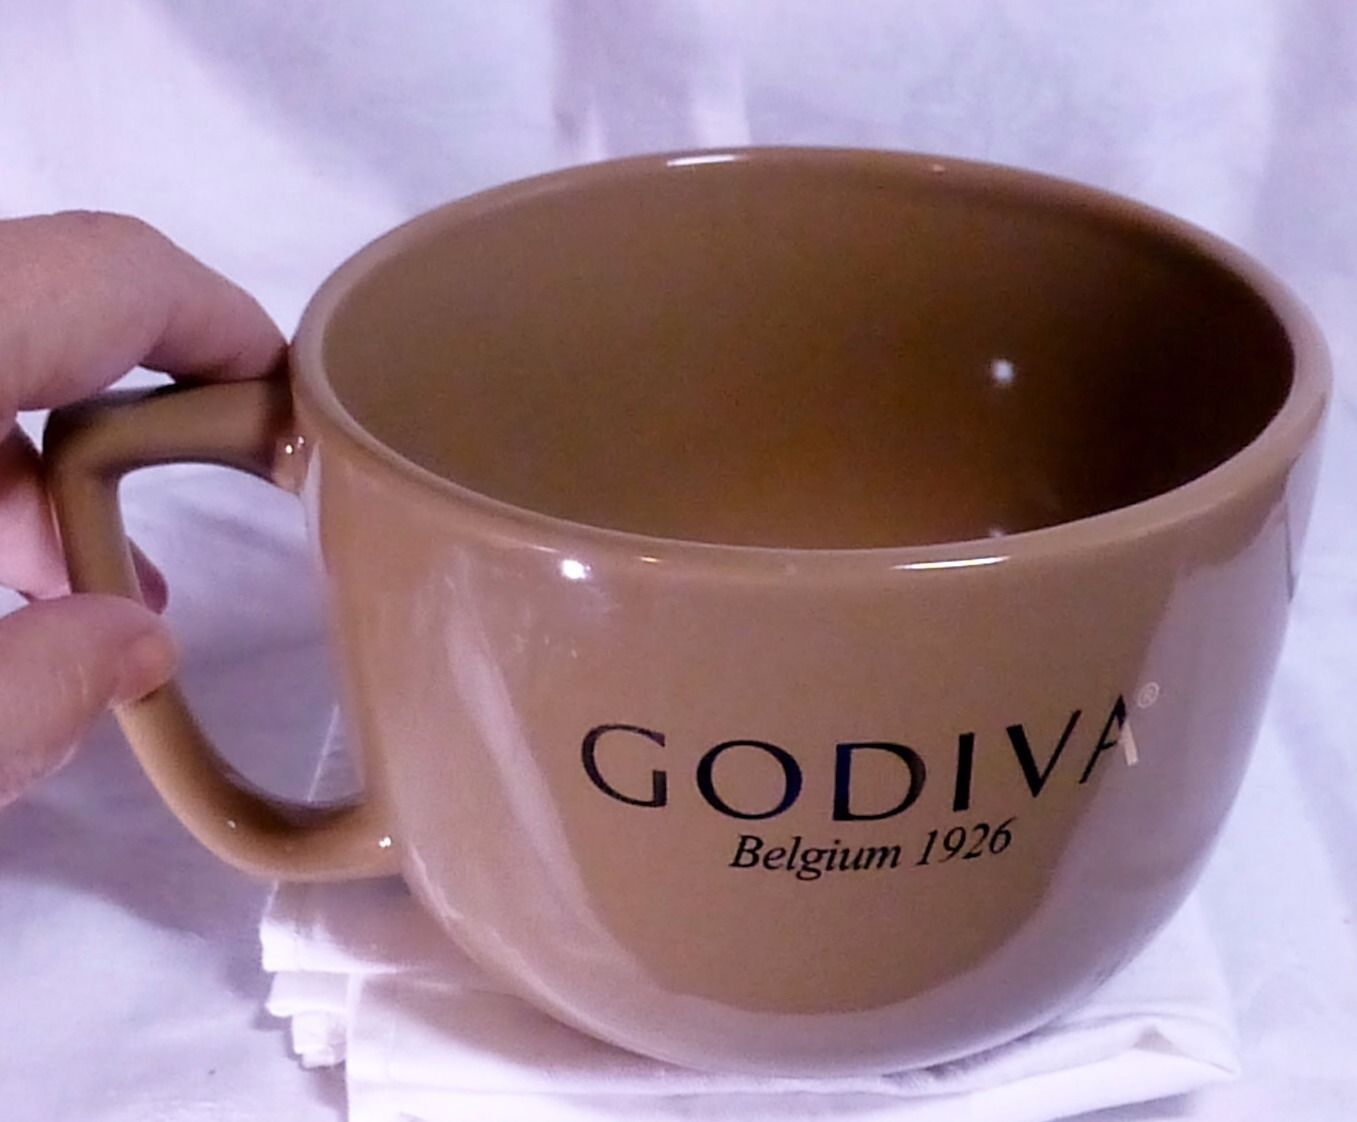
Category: mug